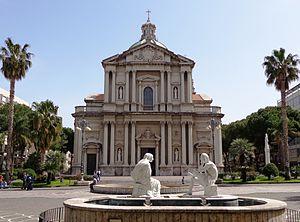
Barcellona Pozzo di Gotto est une ville italienne d'environ 41 000 habitants, située en Sicile, dans la province de Messine dont elle est la deuxième plus grande ville après la capitale de la province : Messine.
La basilique de Barcellona Pozzo di Gotto ou église Saint-Sébastien ou église de Barcellona Pozzo di Gotto, nom complet Basilique Mineure Saint-Sébastien, est située sur la place du Duomo de la ville de Barcellona Pozzo di Gotto, dans la province de Messine, en Sicile.